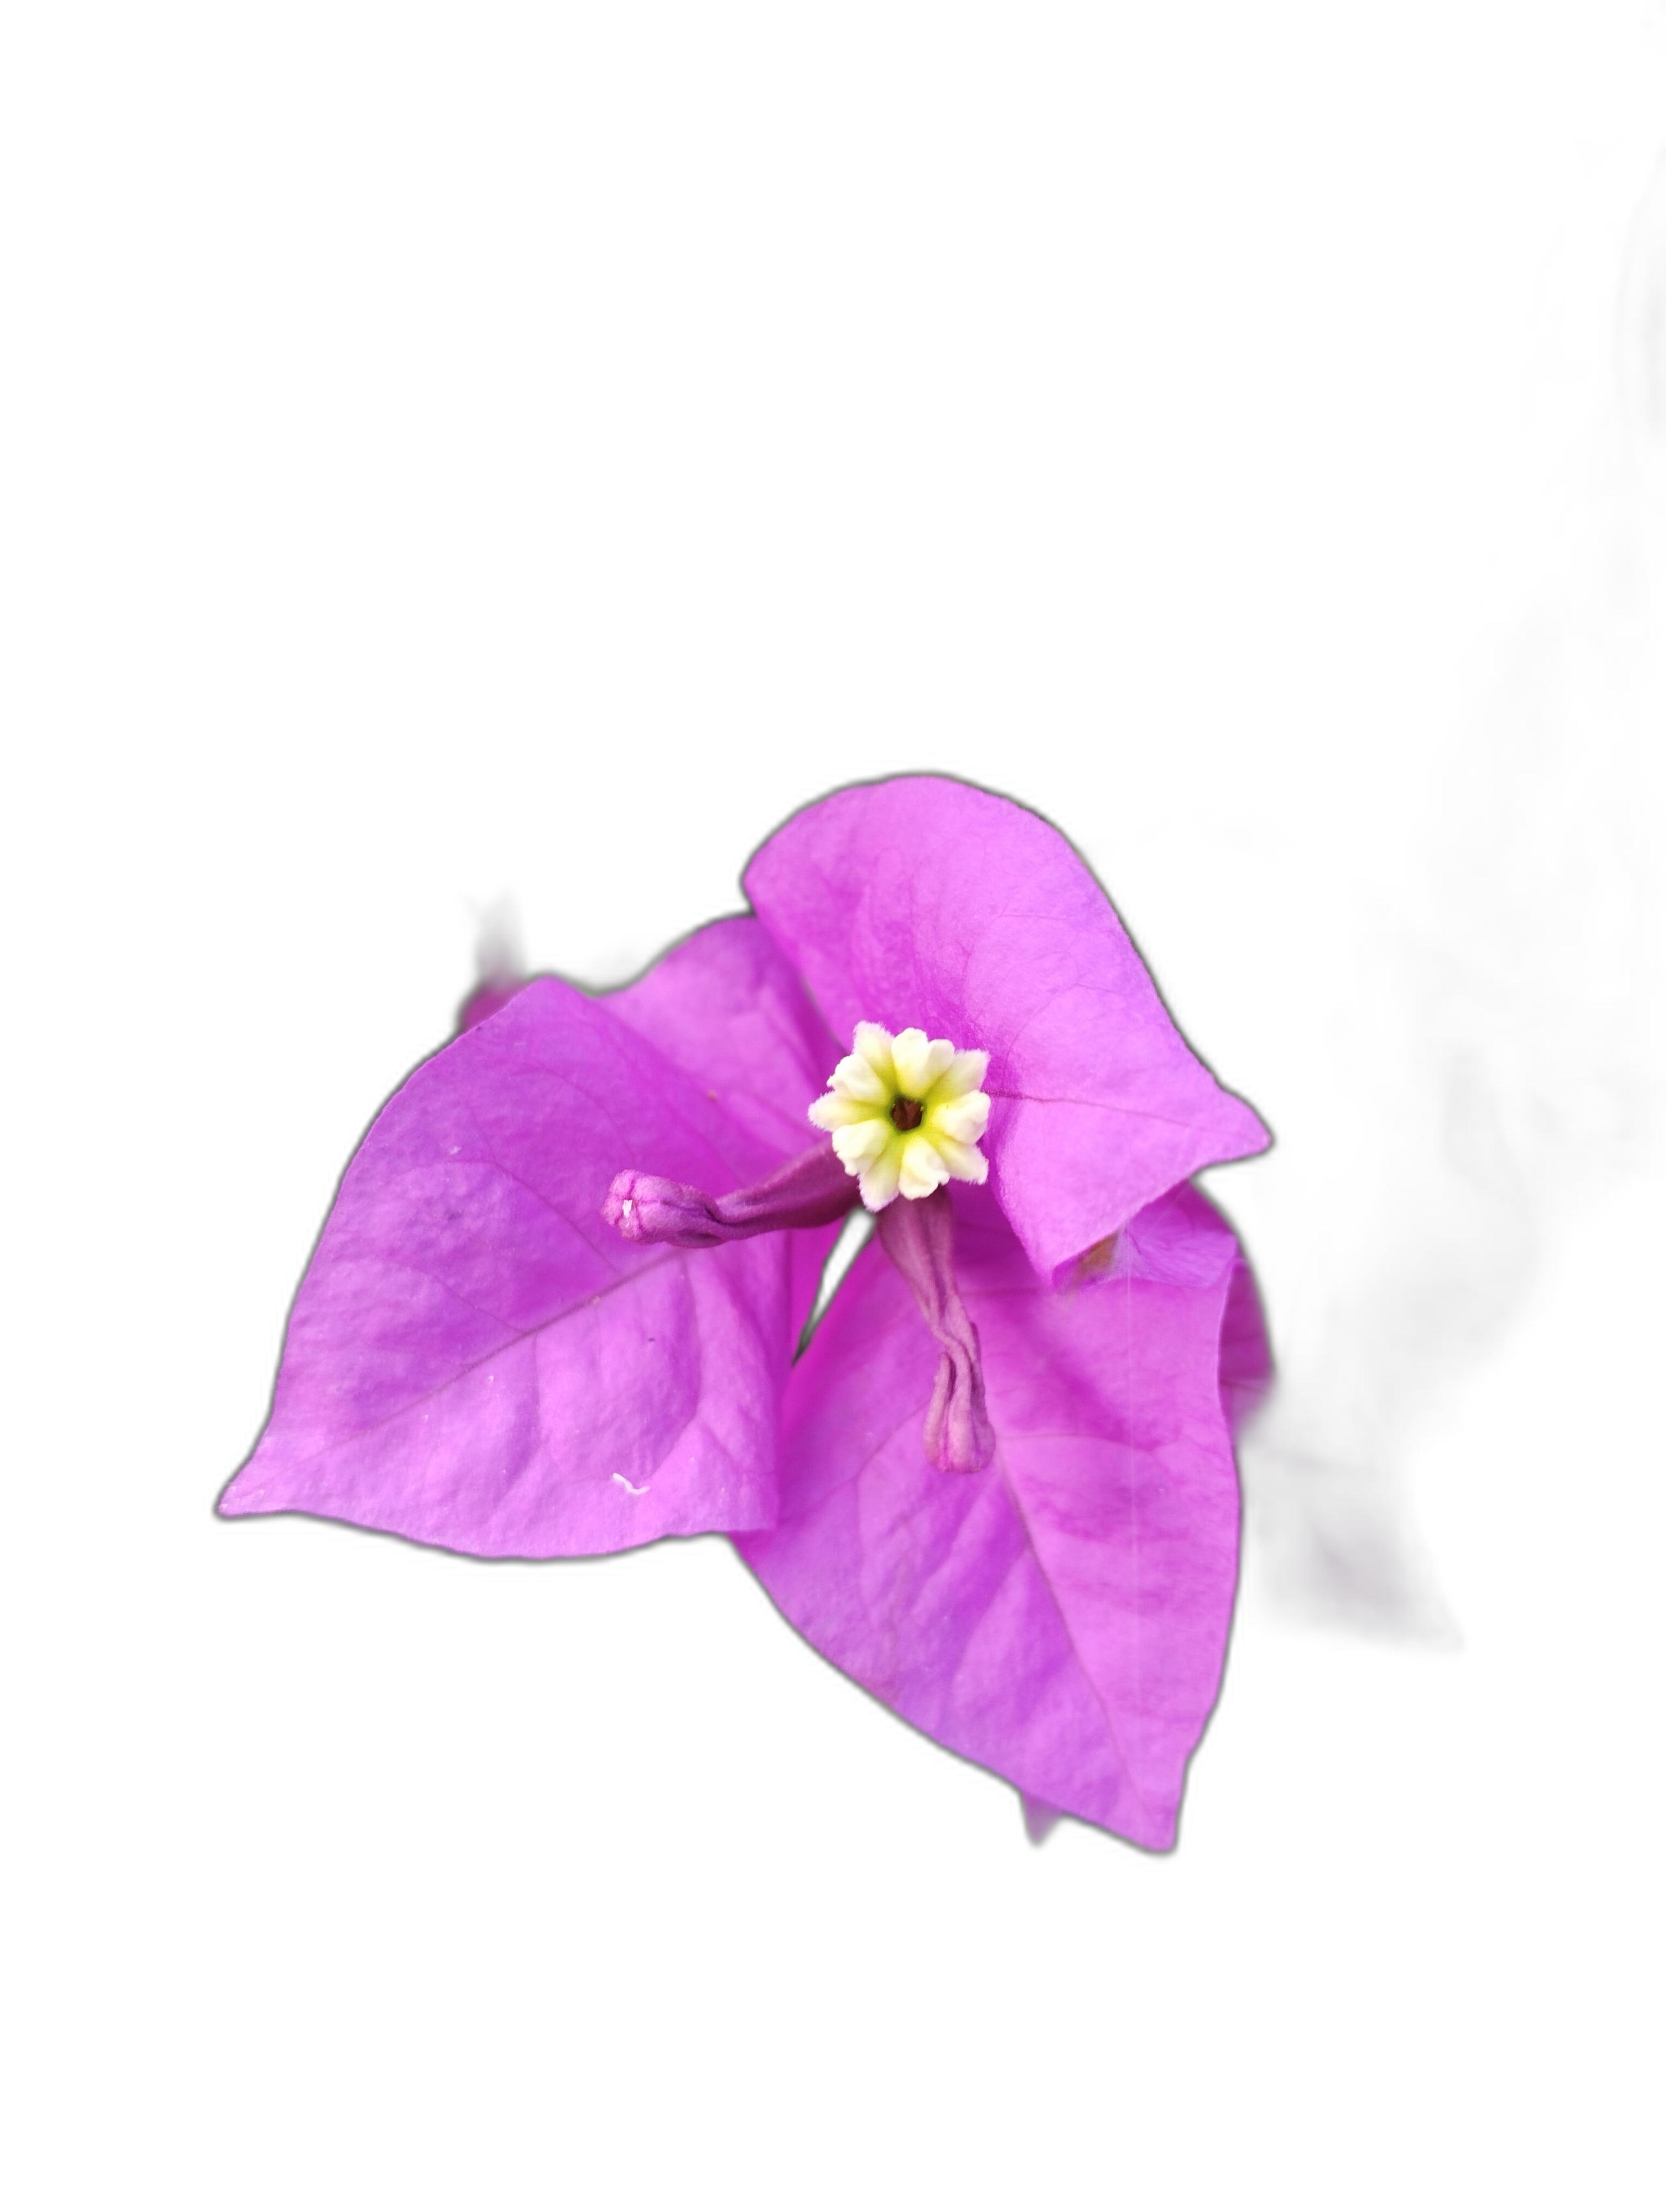
Label: Bougainvillea